Kattu Narasimhaperumal Temple, Srirangam

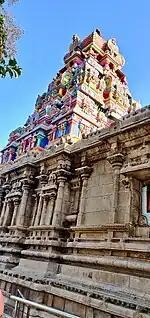
Side view of the temple.

In the 12th century CE Sri Pillailokachariar conducted his daily "kalakshepam" (discourse) on ""Vaishnava siddhaantha rahasyangal"" (Secrets of the Vaishnava tradition) to his devotees in this temple. Sri Manavalamamunigal in the 15th century took over temple administration as per the request of the Pandyan ruler Srisindarapandian. The pandyan king provided for temple maintenance.